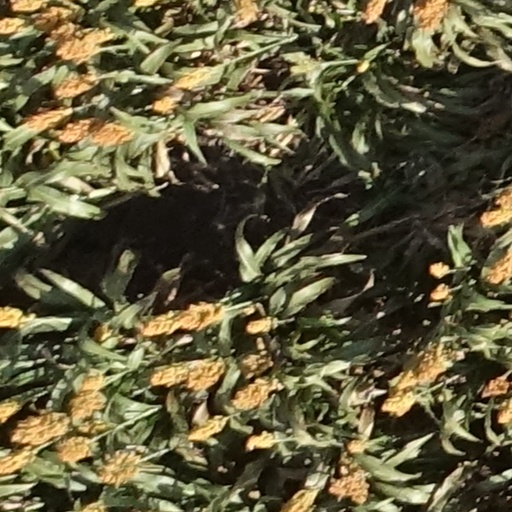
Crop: sorghum